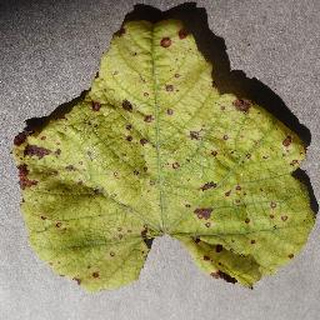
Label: grape_leaf_blight